Stink bomb

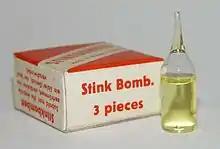
Stink bombs

At the lower end of the spectrum, relatively harmless stink bombs consist of a mixture of ammonium sulfide, vinegar and bicarbonate, which smells strongly of rotten eggs. When exposed to air, the ammonium sulfide reacts with moisture, hydrolyzes, and a mixture of hydrogen sulfide (rotten egg smell) and ammonia is released. Another mixture consists of hydrogen sulfide and ammonia mixed together directly.